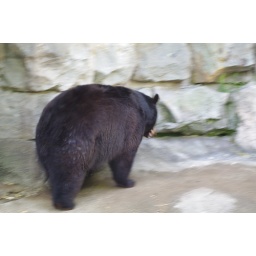
North american black bear (ursus americanus) in Pittsburgh ZOO. Pentax K-7 with Sigma 50-500mm f4-6.3 APO EX.